Eduardo Marturet

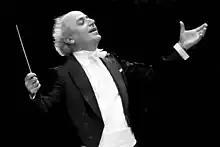

Eduardo Marturet (born September 19, 1953) is a Venezuelan conductor and composer represented by Tempo Primo. He is the Music Director and Conductor of The Miami Symphony Orchestra (MISO).